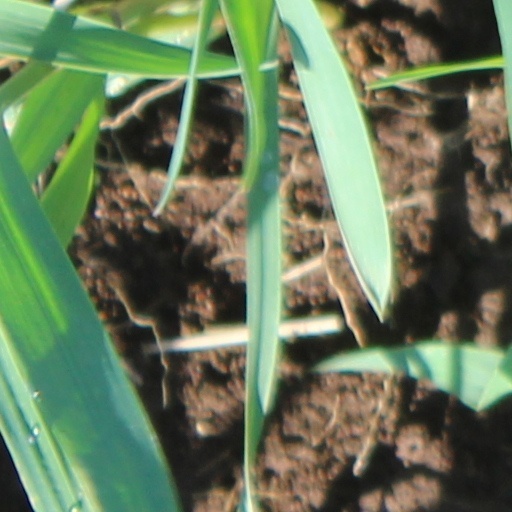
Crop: wheat